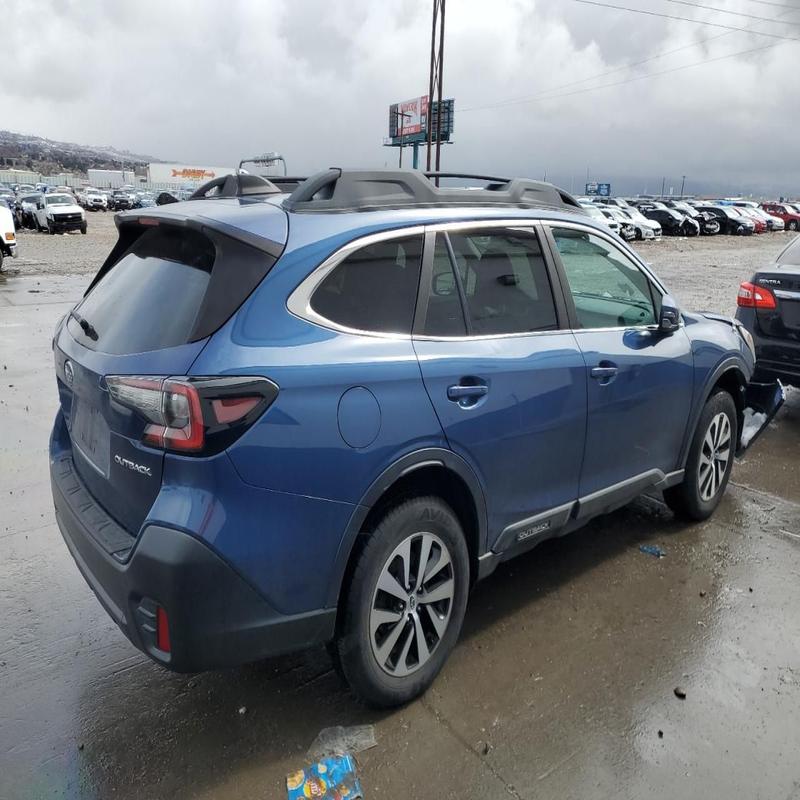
Aucun dommage détecté.
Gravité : aucun